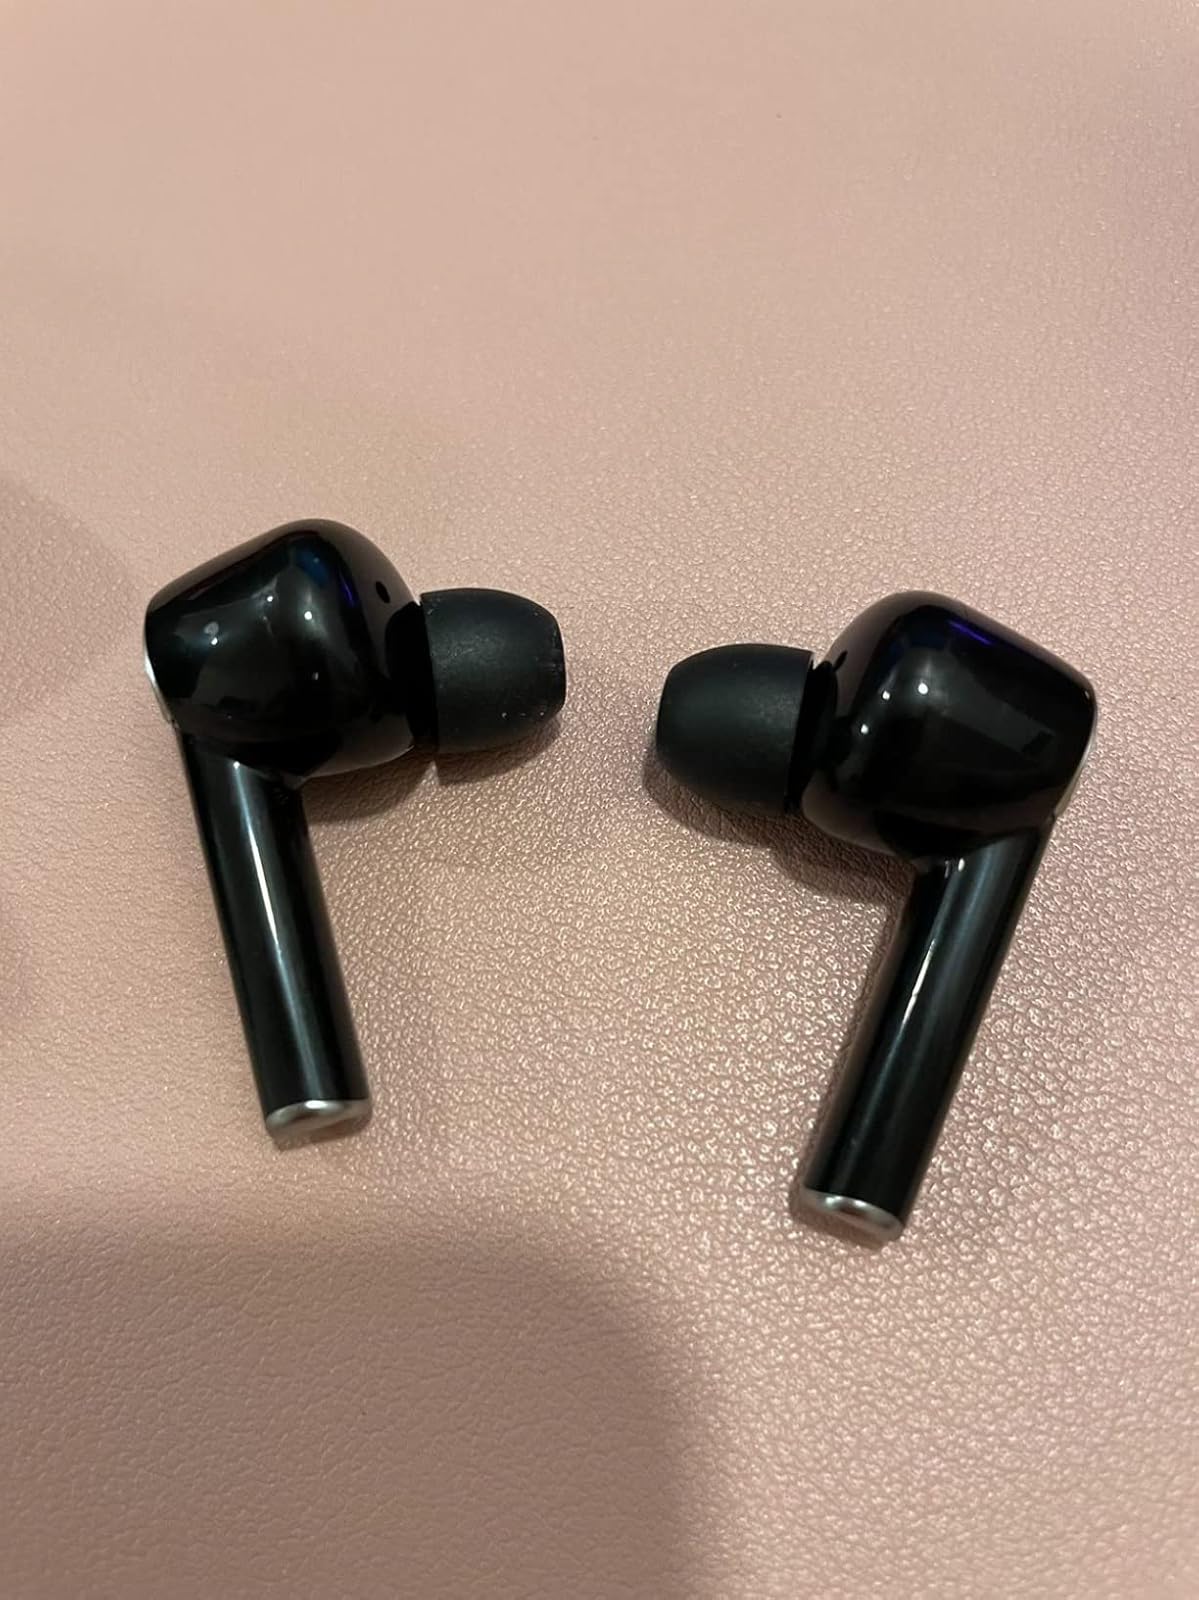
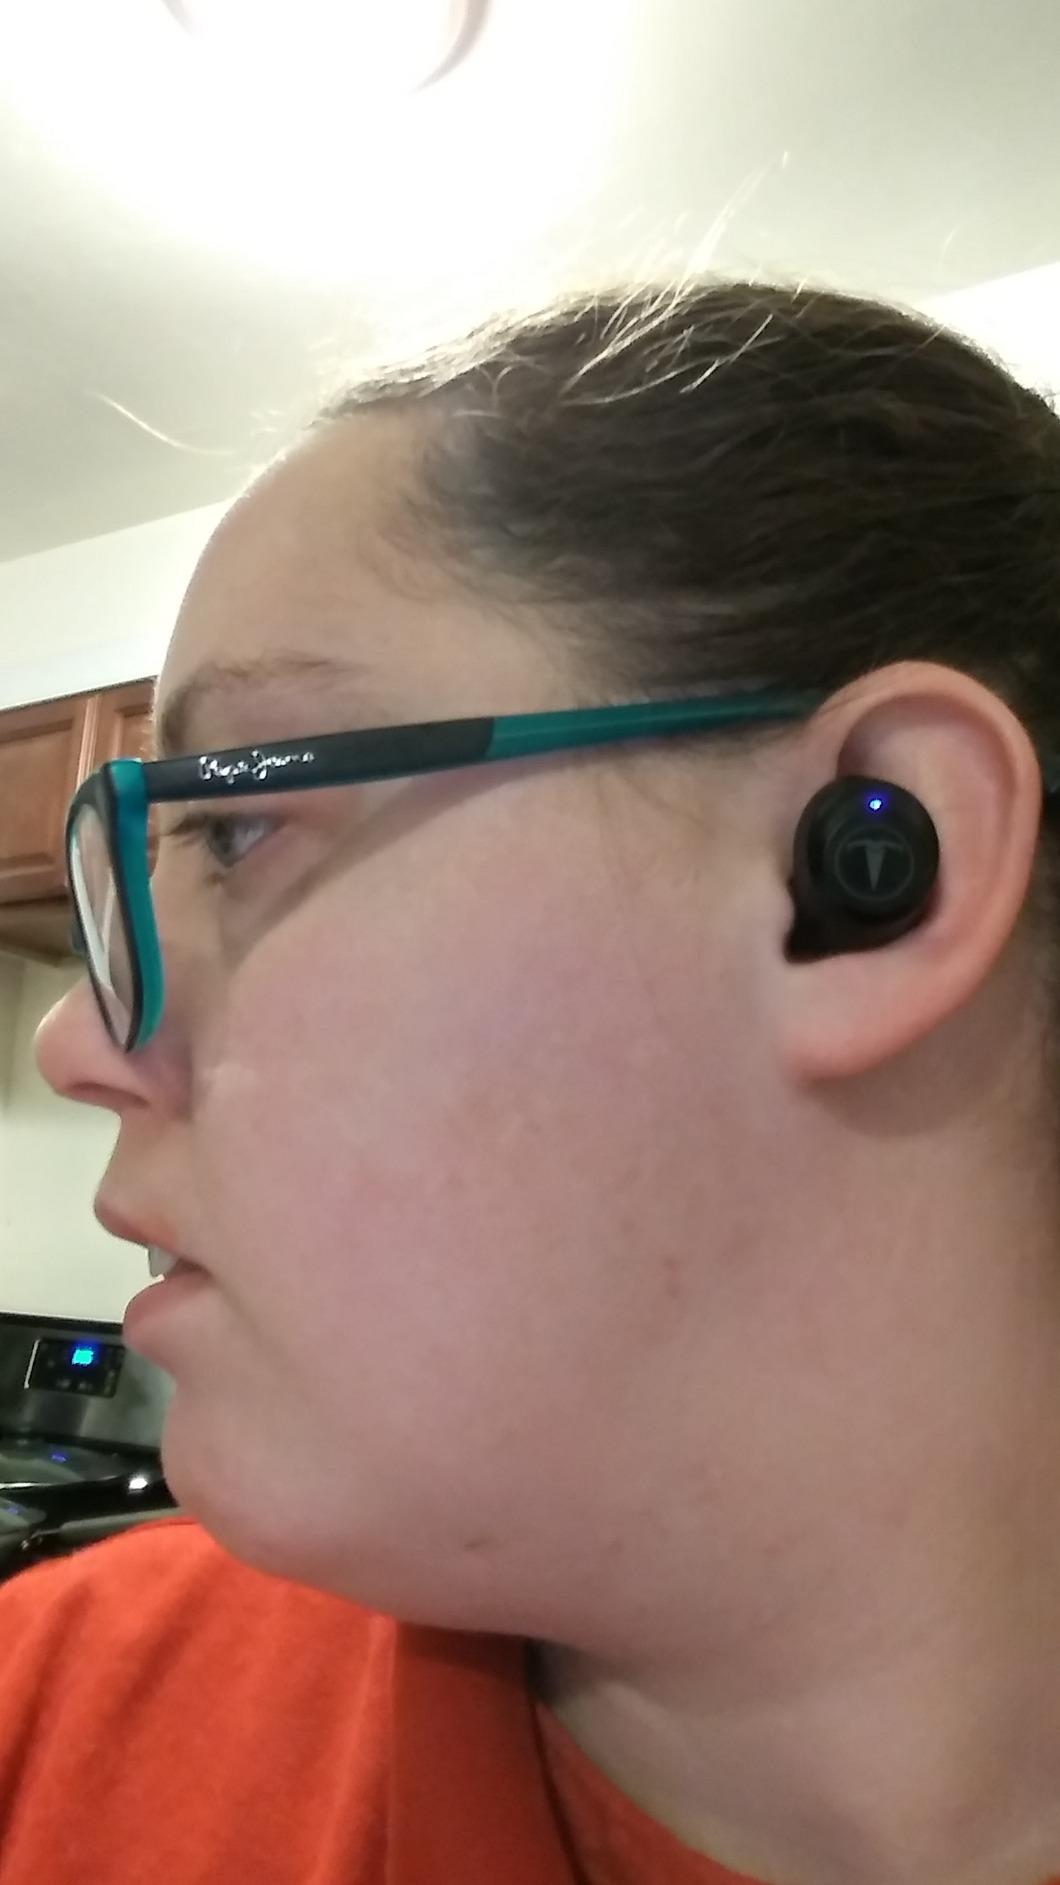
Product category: earbuds
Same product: no